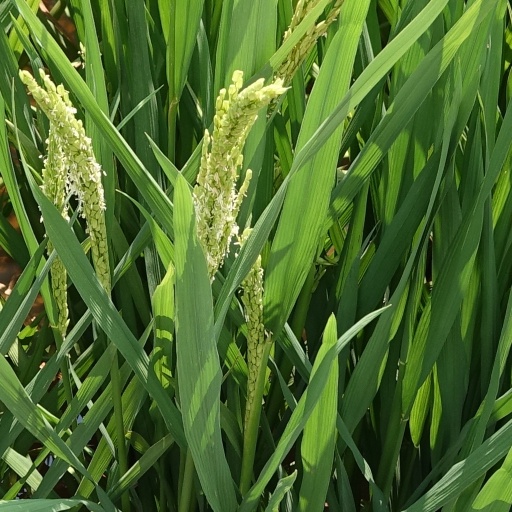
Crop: rice